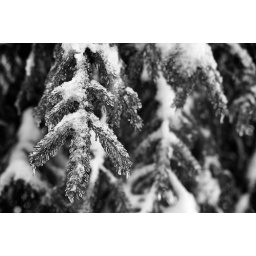
A pine tree dusted with snow, in black and white.